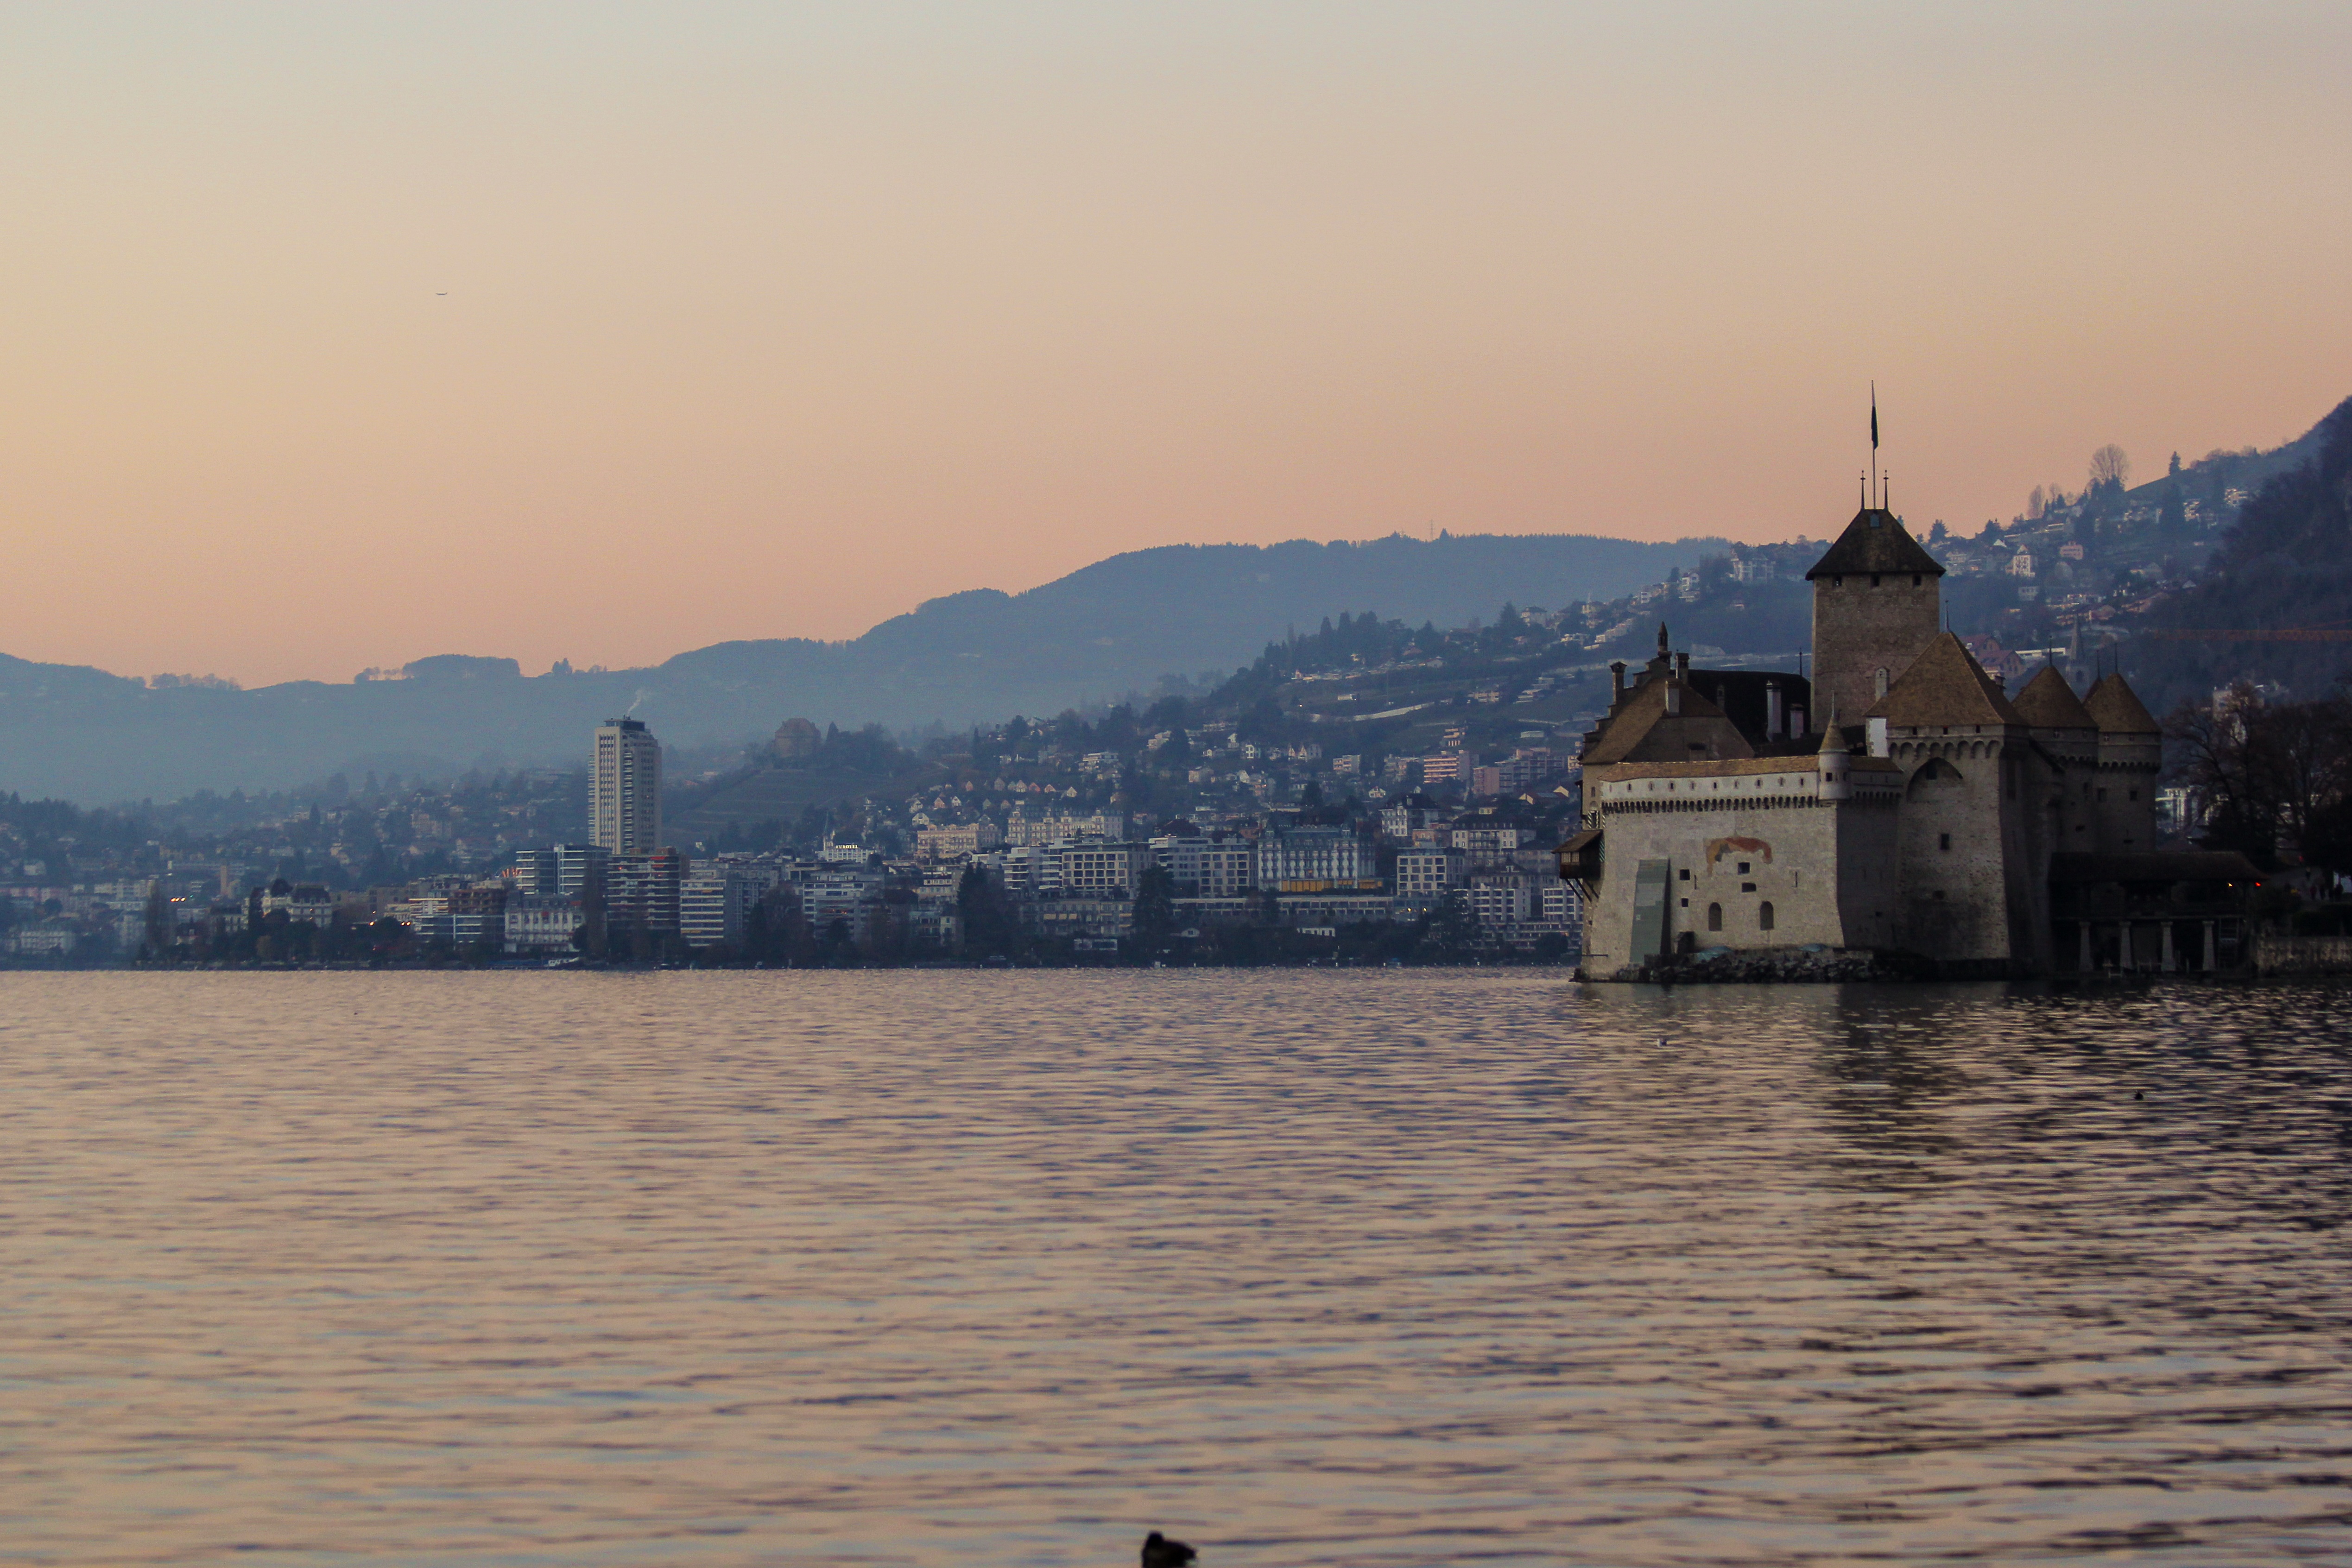
sea, sunrise, sunset, skyline, morning, lake, dawn, river, dusk, evening, reflection, bay, atmospheric phenomenon